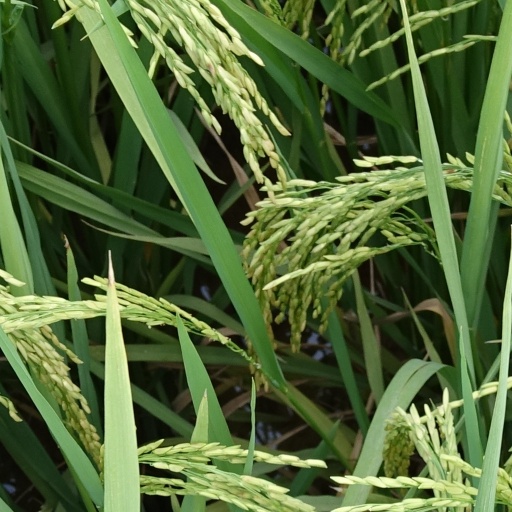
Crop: rice